DeepCwind Consortium

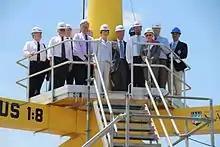
The VolturnUS was launched from Cianbro's Brewer, ME facility on May 31, 2013. Pictured left to right: University of Maine System Chancellor James Page, Maine Maritime Academy President William Brennan, Patrick Woodcock, Congressman Michael Michaud, Senator Susan Collins, Peter Vigue, Jose Zayas, Program Manager of the U.S. Department of Energy's Wind and Water Power Program, University of Maine President Susan Hunter, Senator Angus King, and Dr. Habib Dagher, Director of the UMaine Composites Center.

In June 2013, the consortium deployed the 20 kW VolturnUS 1:8, a 65-foot-tall floating turbine prototype that is 1:8th the scale of a 6-megawatt (MW), 450-foot rotor diameter design. VolturnUS 1:8 was the first grid-connected offshore wind turbine in the Americas.